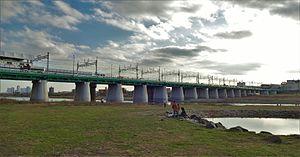
Pont ferroviaire au-dessus de la rivère Tama qui sépare Tokyo et Yokohama (Japon)